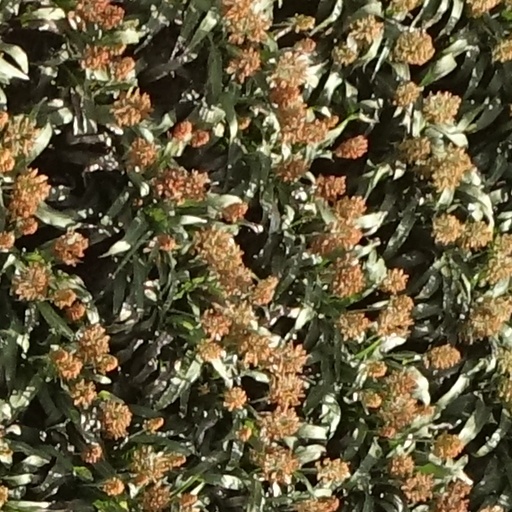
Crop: sorghum